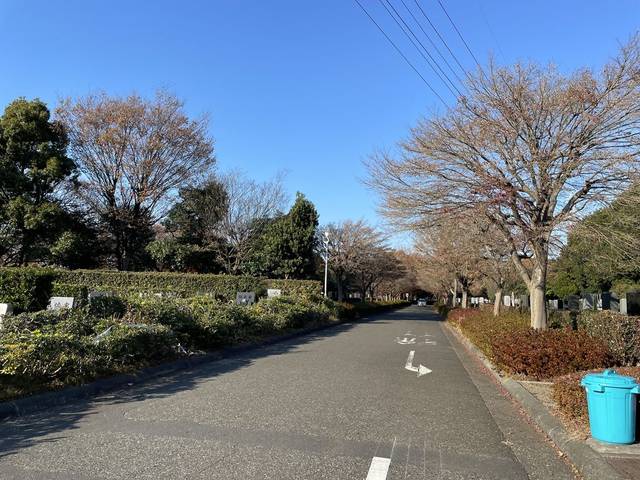
Region: Japan
Coordinates: 35.779, 139.579